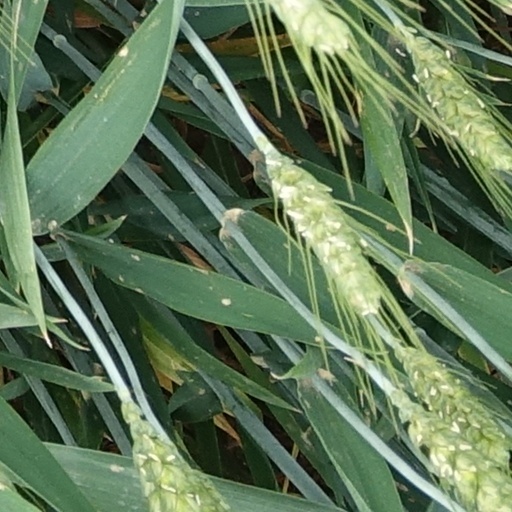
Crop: wheat